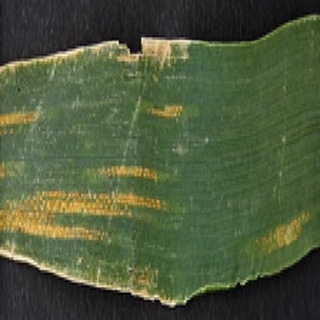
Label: wheat_yellow_rust